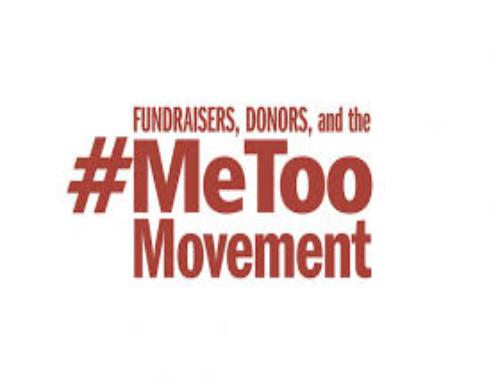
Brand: me too
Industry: Electronic